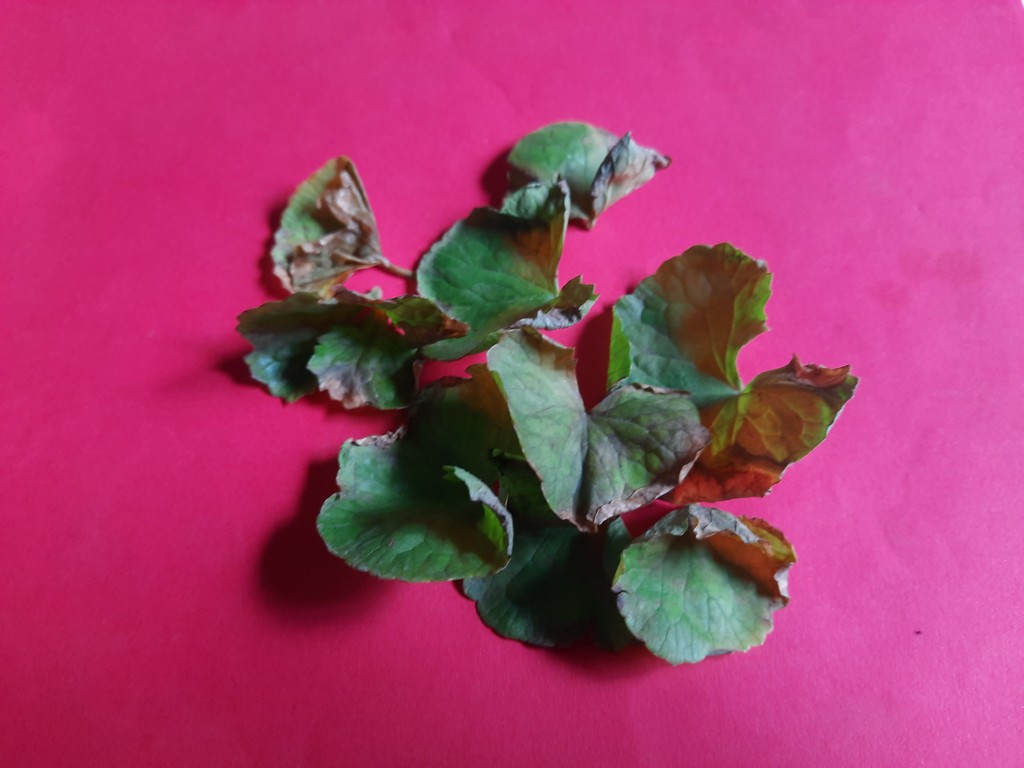
Label: Unhealthy